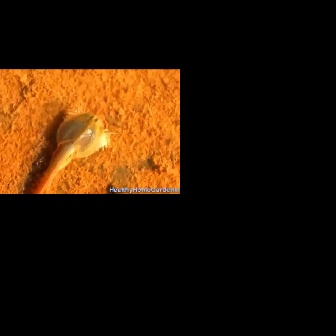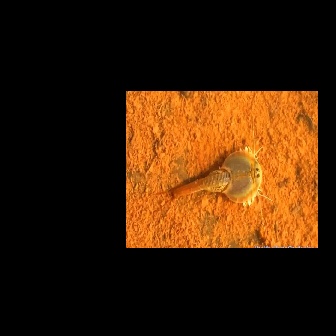
  Please identify the target specified by the bounding box [29,101,121,193] in the first image and locate it in the second image. Return the coordinates in [x_min,y_min,x_max,y_max] format.
Answer: [151,112,277,238]